Liberty Orchards

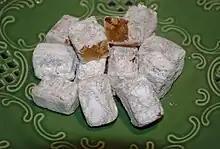
Aplets & Cotlets

Liberty Orchards is a packaged food products company located in Cashmere, Washington. Founded as an apple farm in 1918 by Armenian business partners Armen Tertsagian and Mark Balaban, the company moved into canning and then confectionery during the 1930s and 1940s.